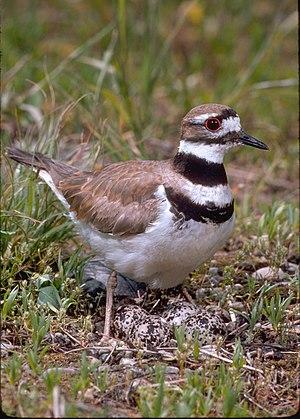
Le Pluvier kildir est une espèce d'oiseaux limicoles de la famille des Charadriidae présent en Amérique, du nord du Canada jusqu'aux côtes du Pérou. Les populations boréales migrent.